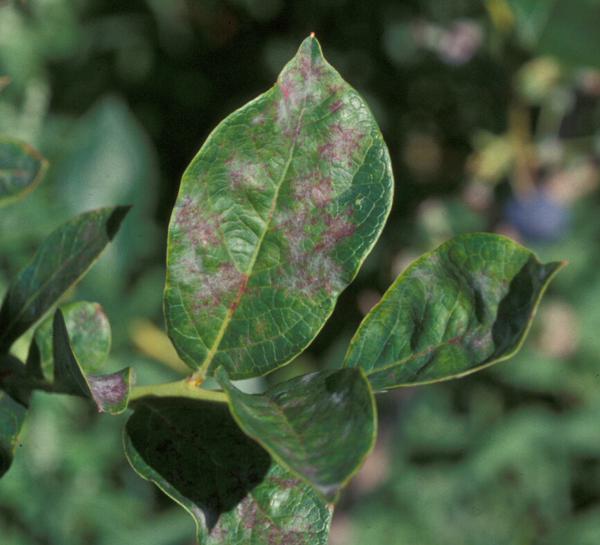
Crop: blueberry
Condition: rust